De Keyser's Royal Hotel

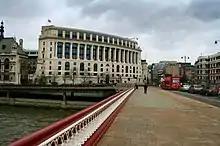
Unilever House, built on the site of De Keyser's

The hotel never reopened. The building was sold to Lever Brothers in 1921, and it became their London headquarters. The hotel building was demolished in 1931 to make way for the construction of Unilever House.